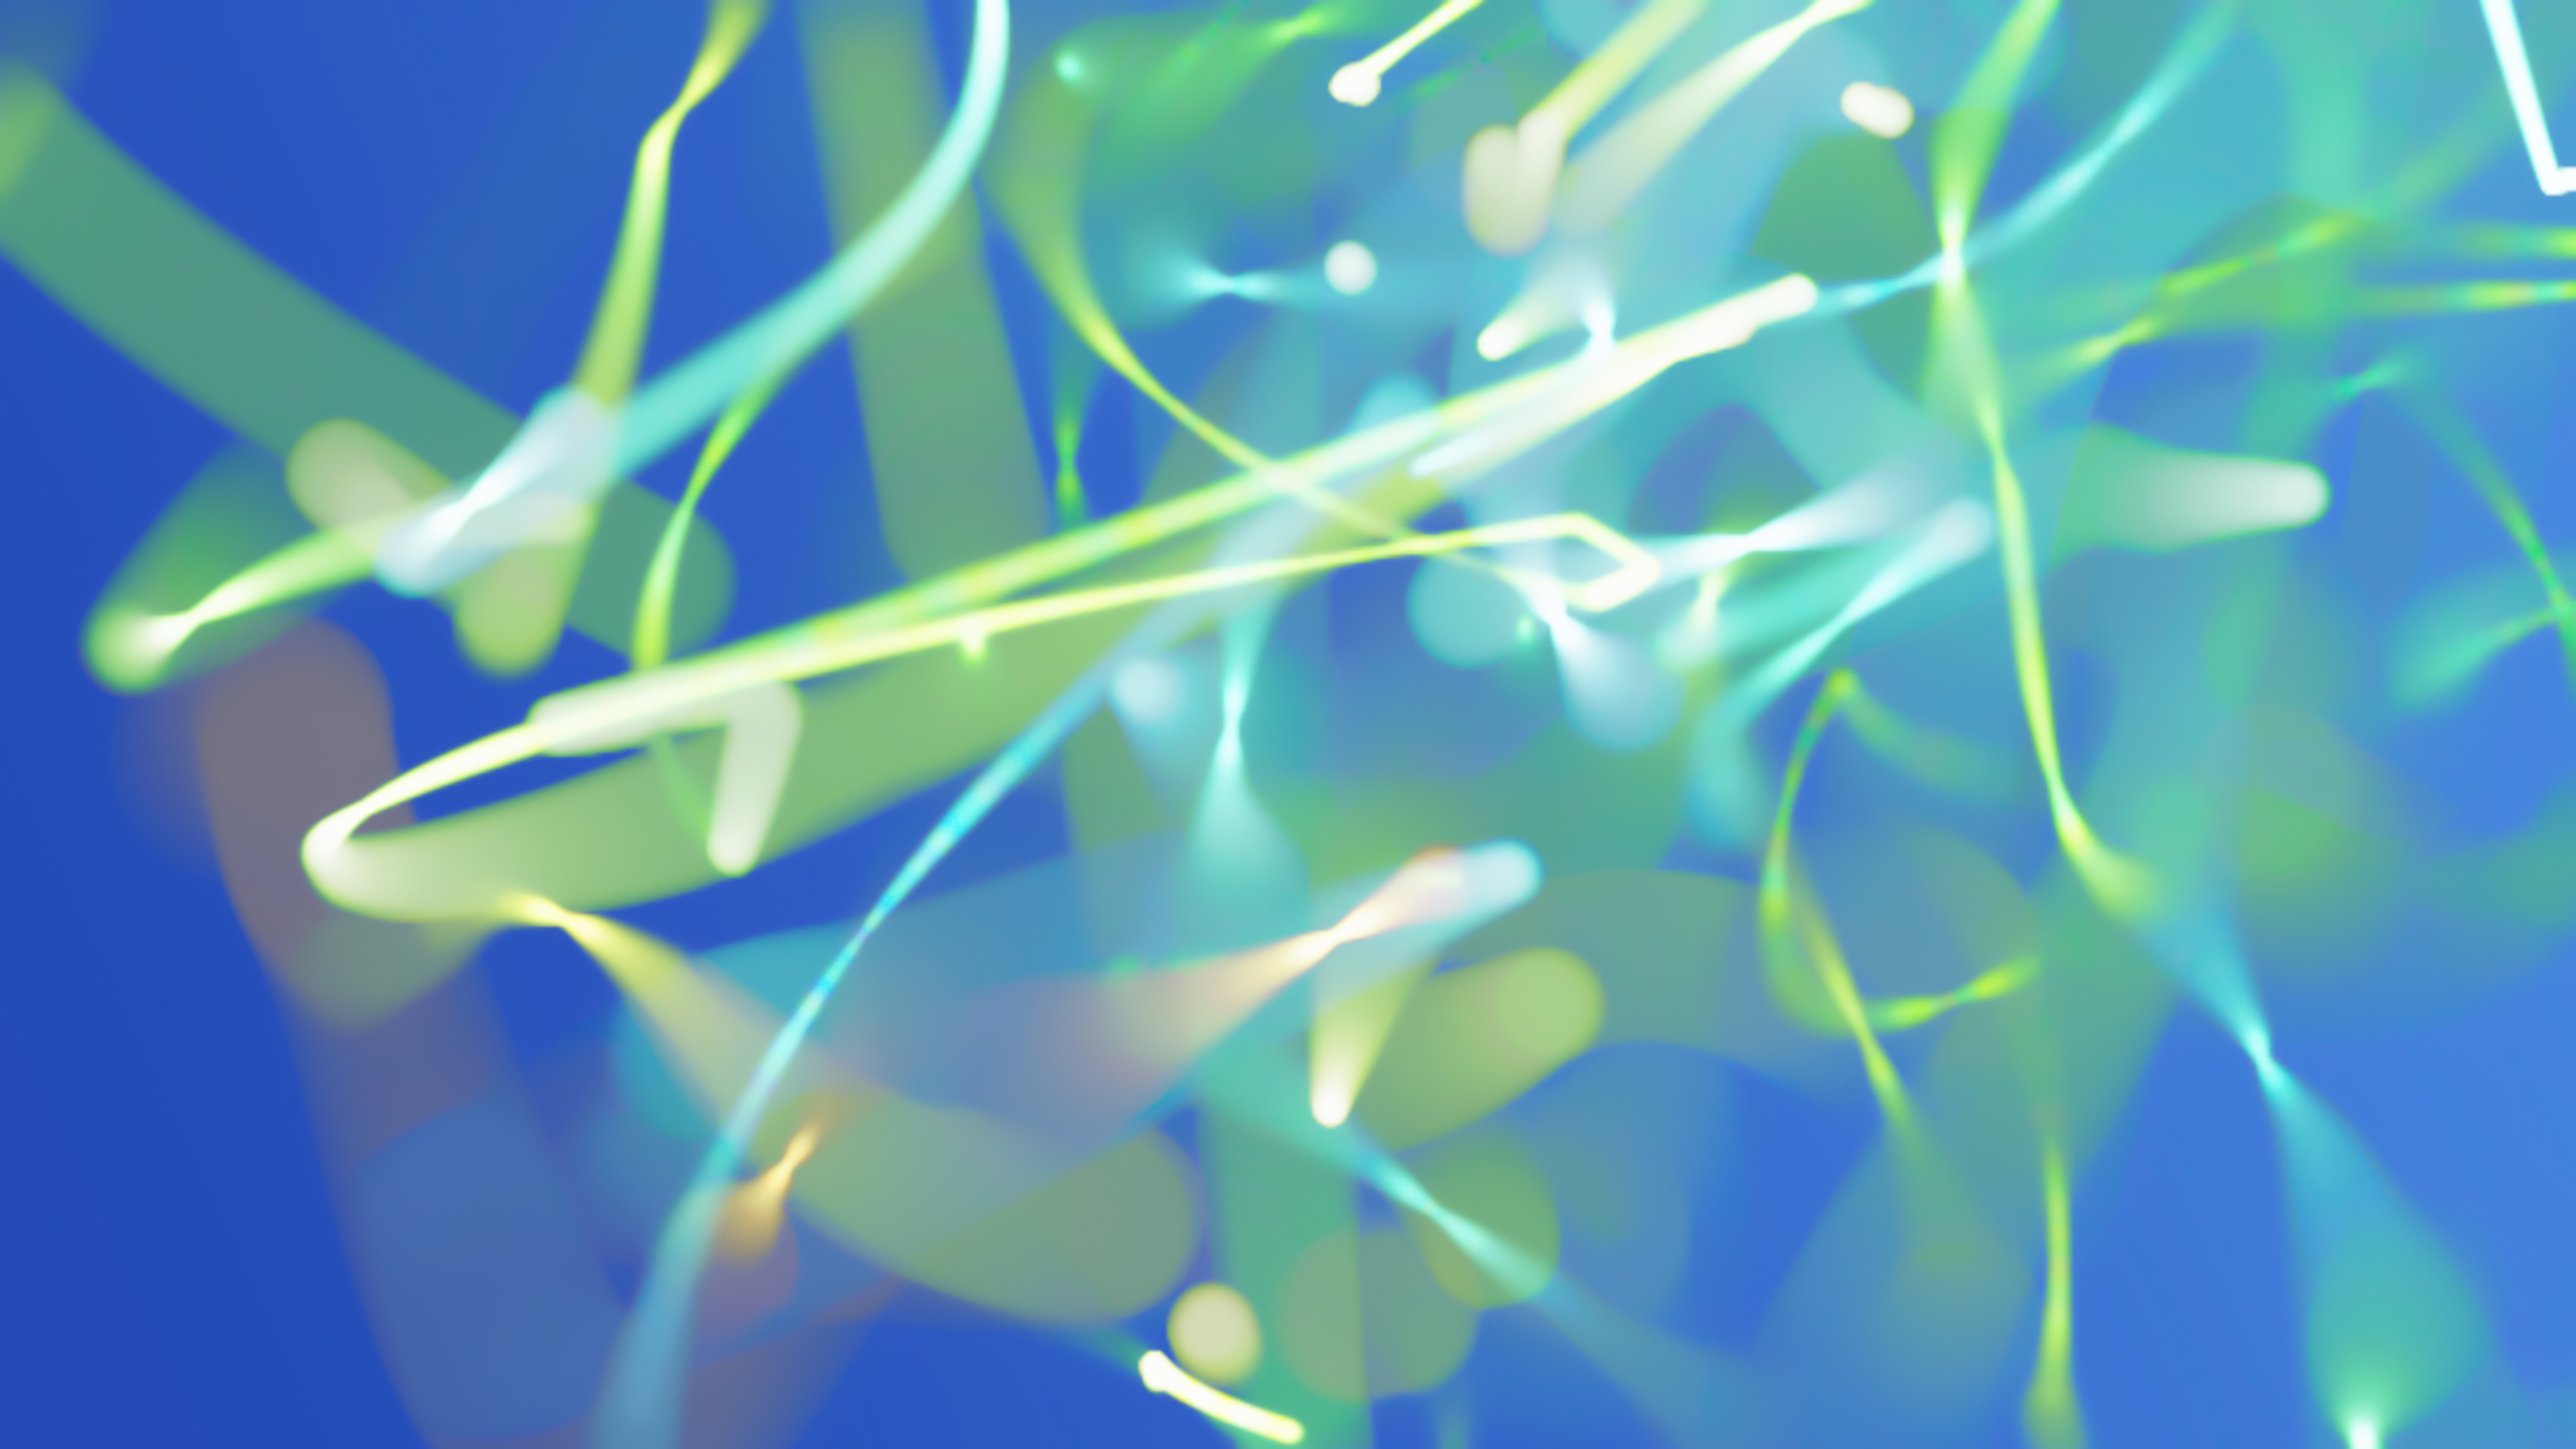
water, azure, fluid, organism, terrestrial plant, marine biology, underwater, liquid, electric blue, plant, petal, close up, fence, pattern, macro photography, symmetry, Transparent material, science, art, flowering plant, circle, font, plant stem, fin